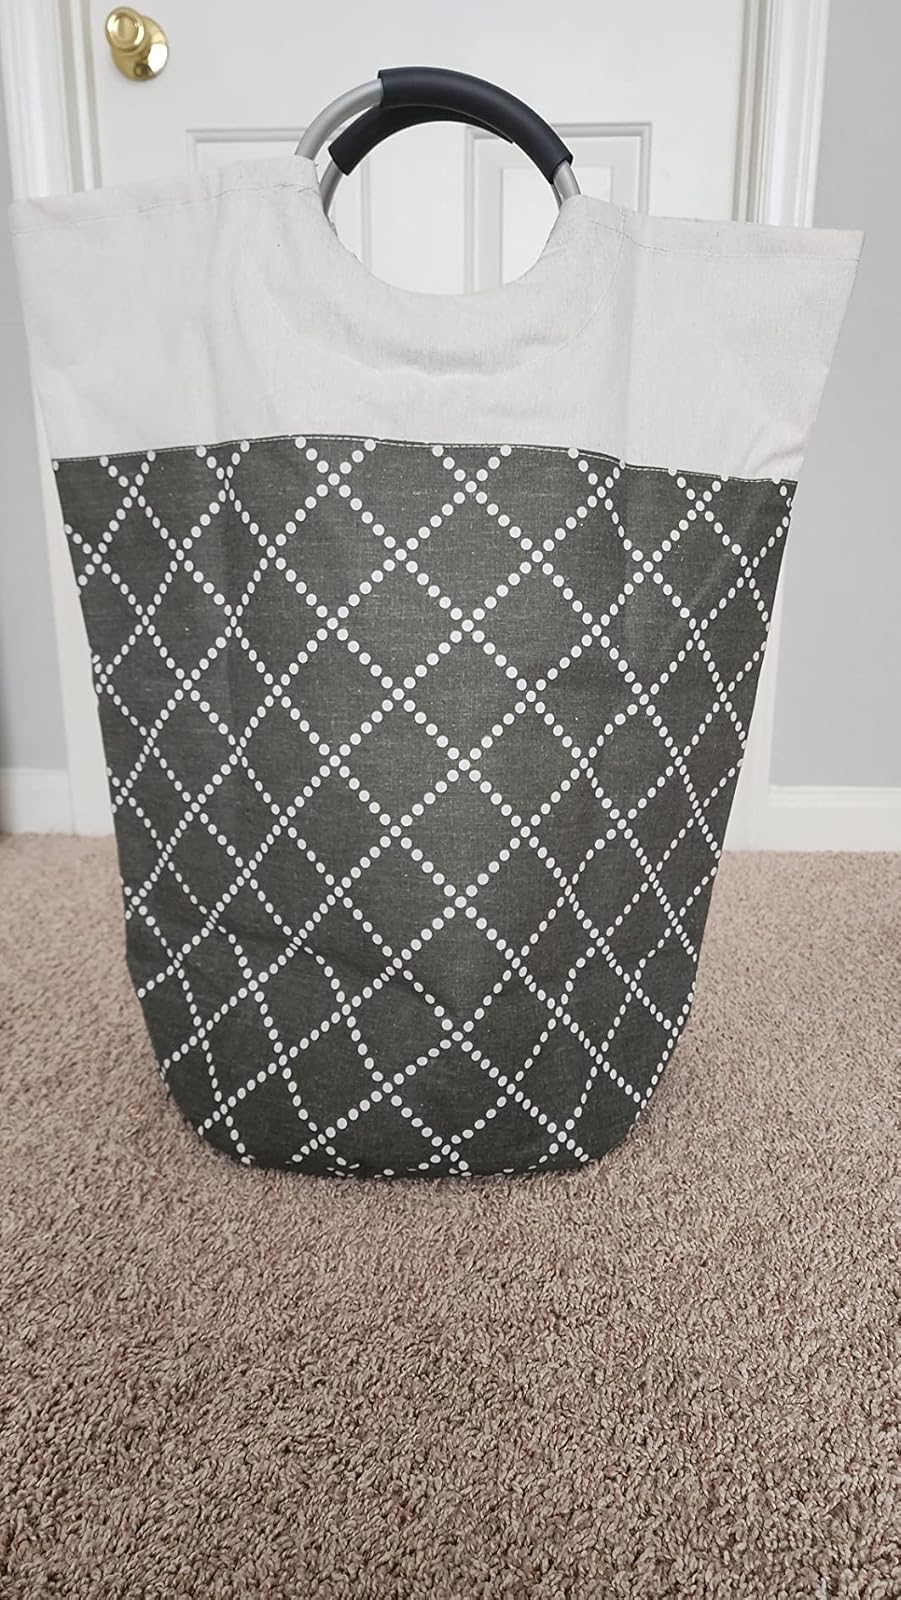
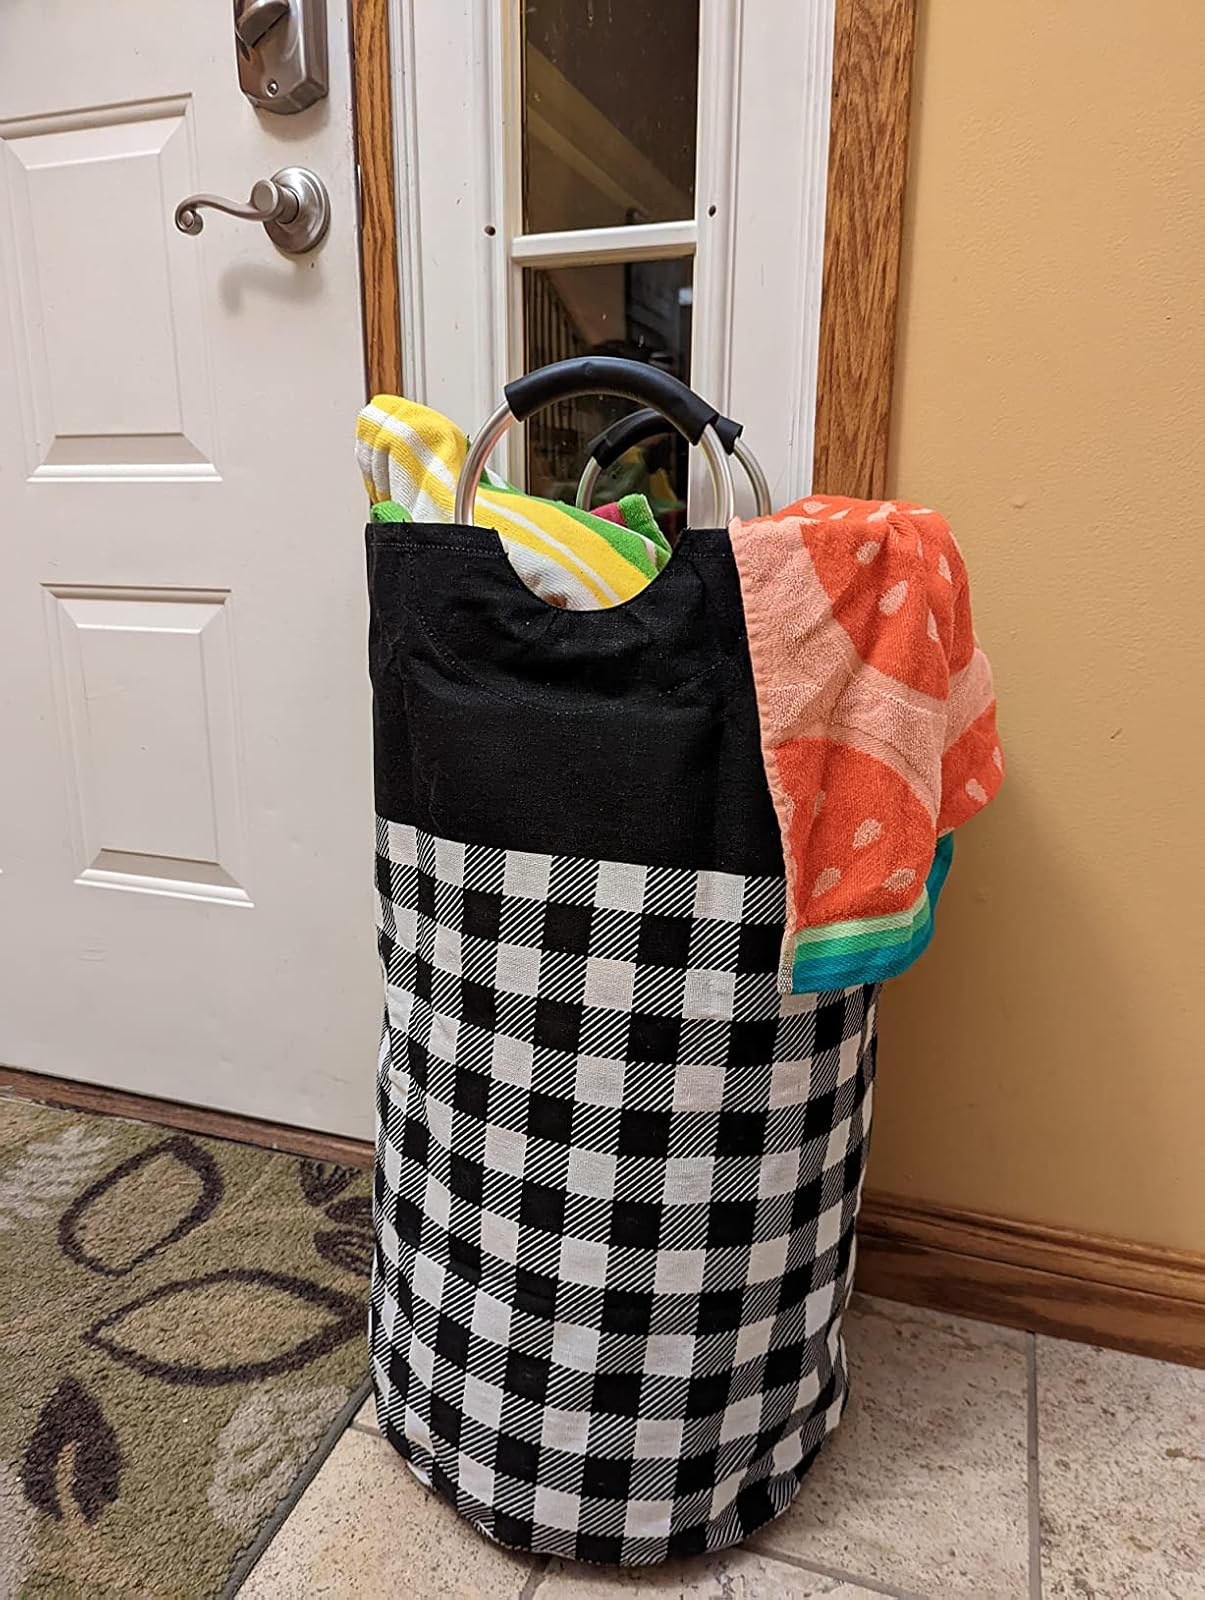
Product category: items_hamper
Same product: no